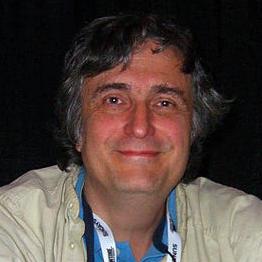
Age: 52